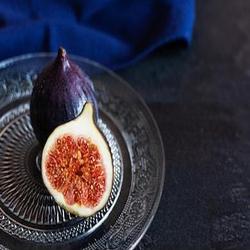
Label: Fig